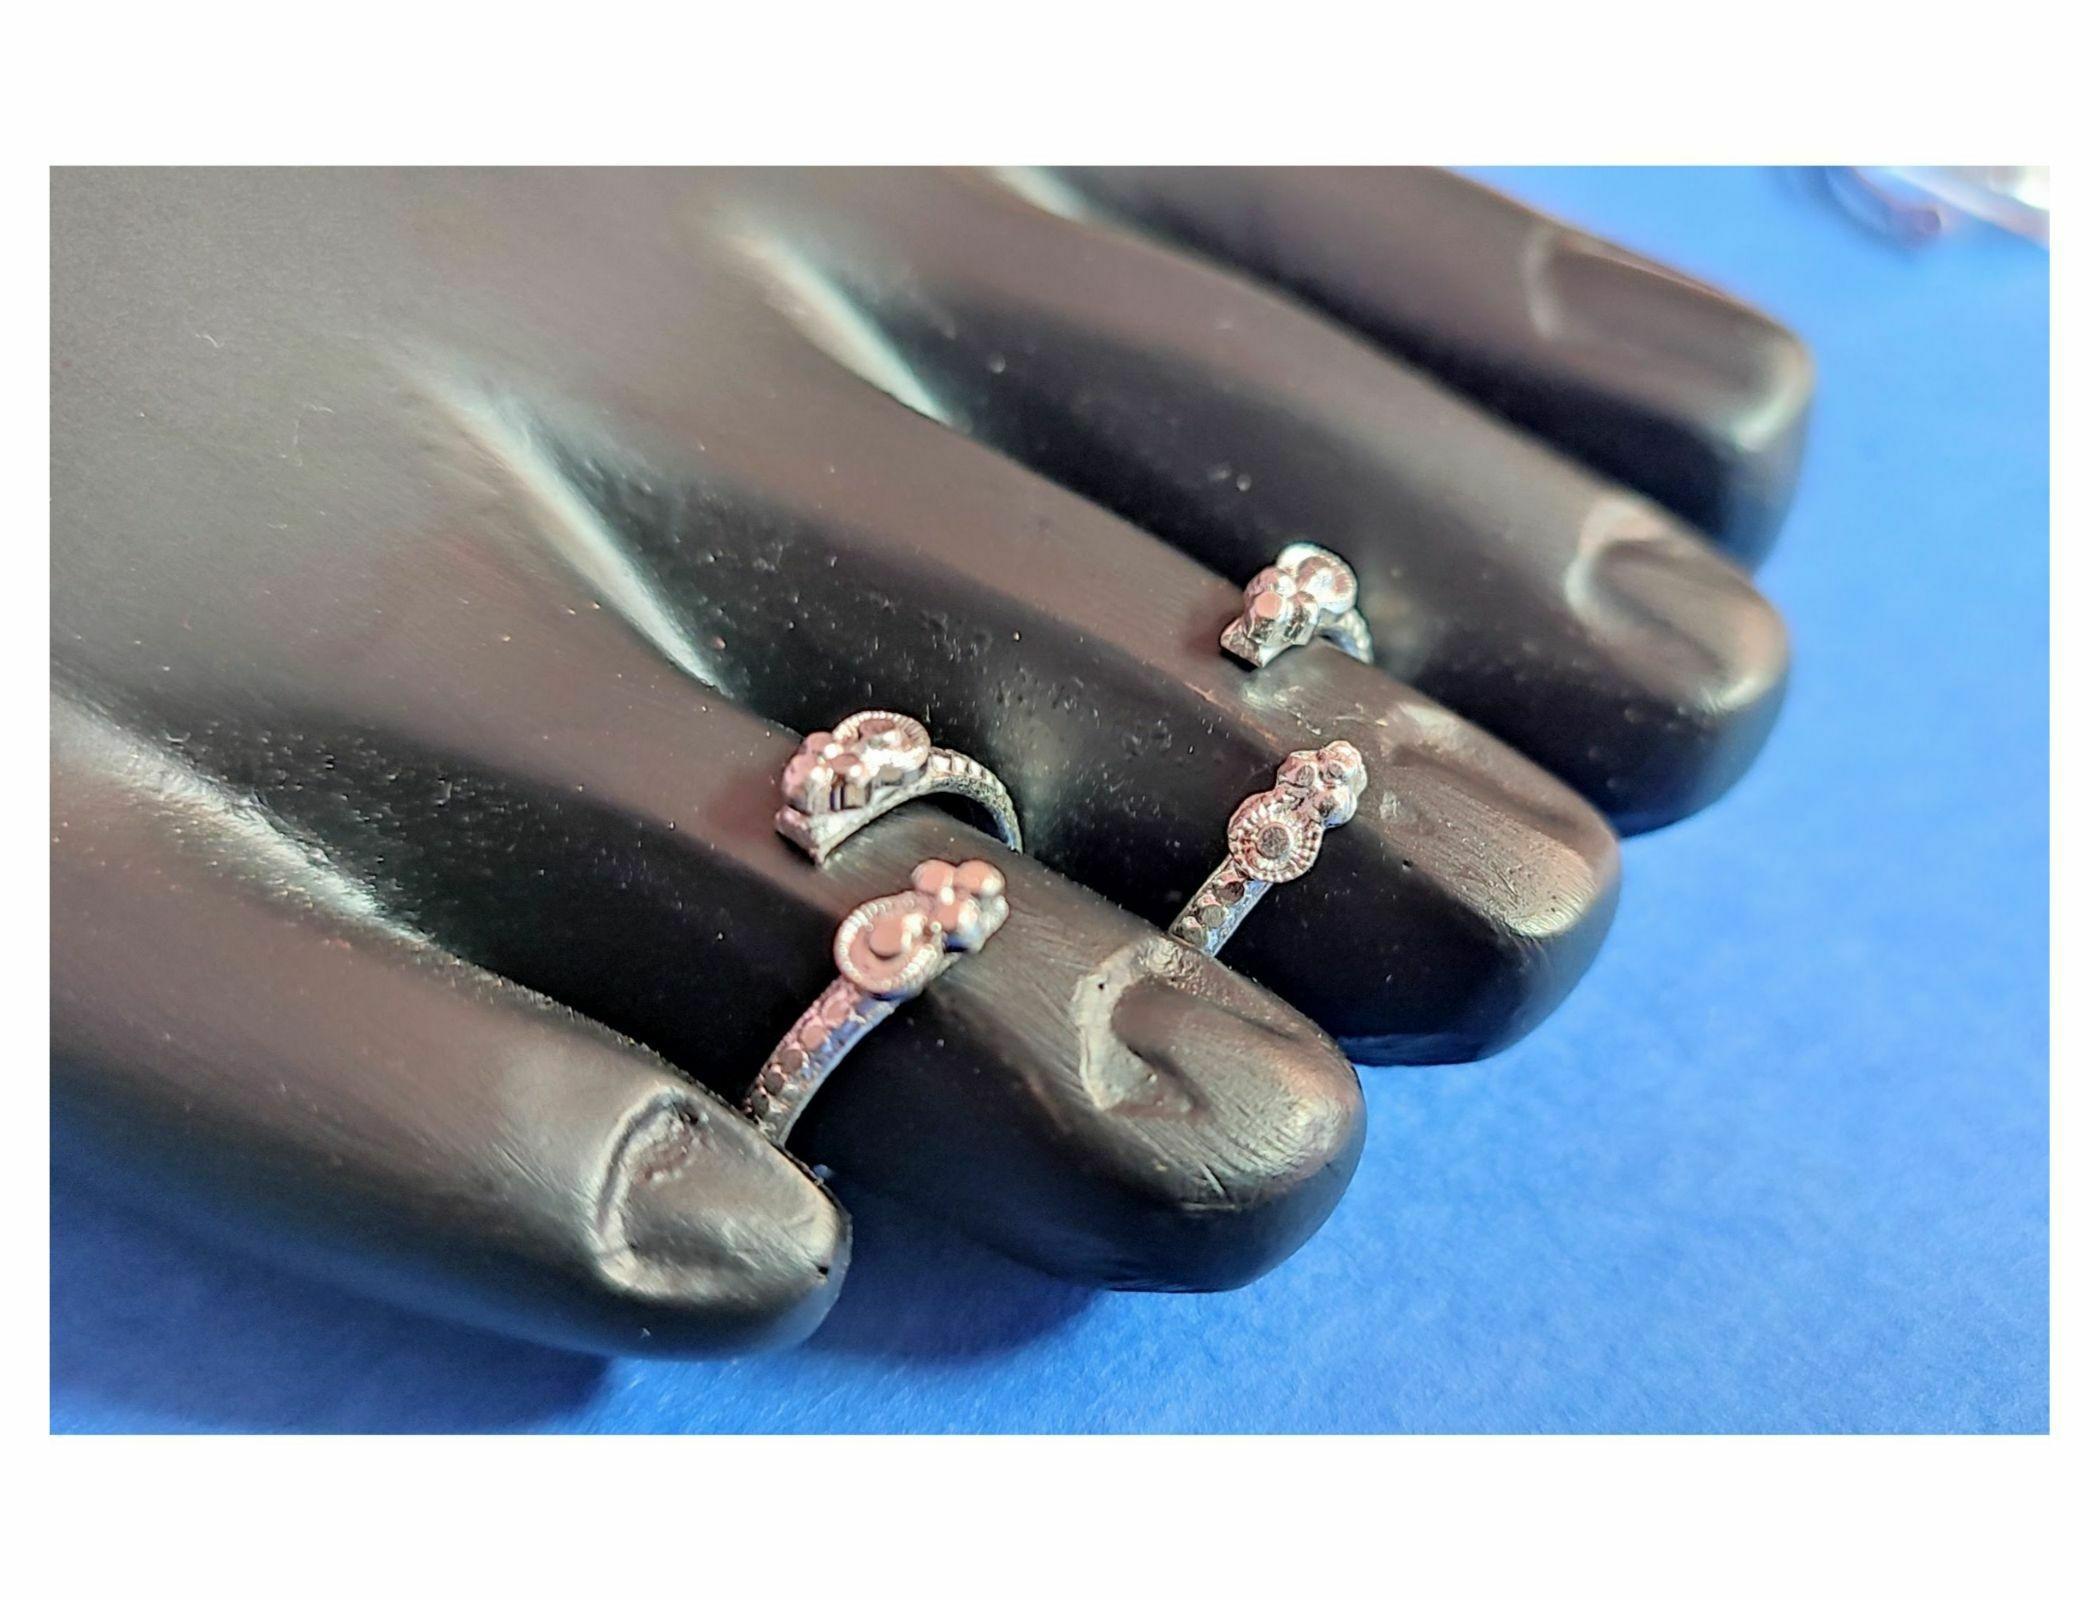
Kamada creations Designer Toe ring Set
Type: Traditional Jewellery
Brand: Kamada Creations
Price: Rs. 219
 Increase your style quotient with these Elegant Toerings from Kamada Creations. Designed to perfection these plain pattern toe rings will instantly attract your beauty. Oxidized Silver Plated Toe rings pair gives an elegant looks you require for all your Occasions. Adjustable in Size with smooth curves to keep your skin safe. Skin friendly - nickel free and lead free as per international standards. Anti-allergic and safe for skin Pretty enough to adorn the feet of a princess, these toe-rings make great festive wear too. Make an Admirable Gift for your friend sister, mother or wife, anniversary, birthday gift, Suitable for party, Office or Daily Wear.
Features: skin friendly,lightweight,silver plated
Included: 4-PAIR-OF-TOE-RING-SET